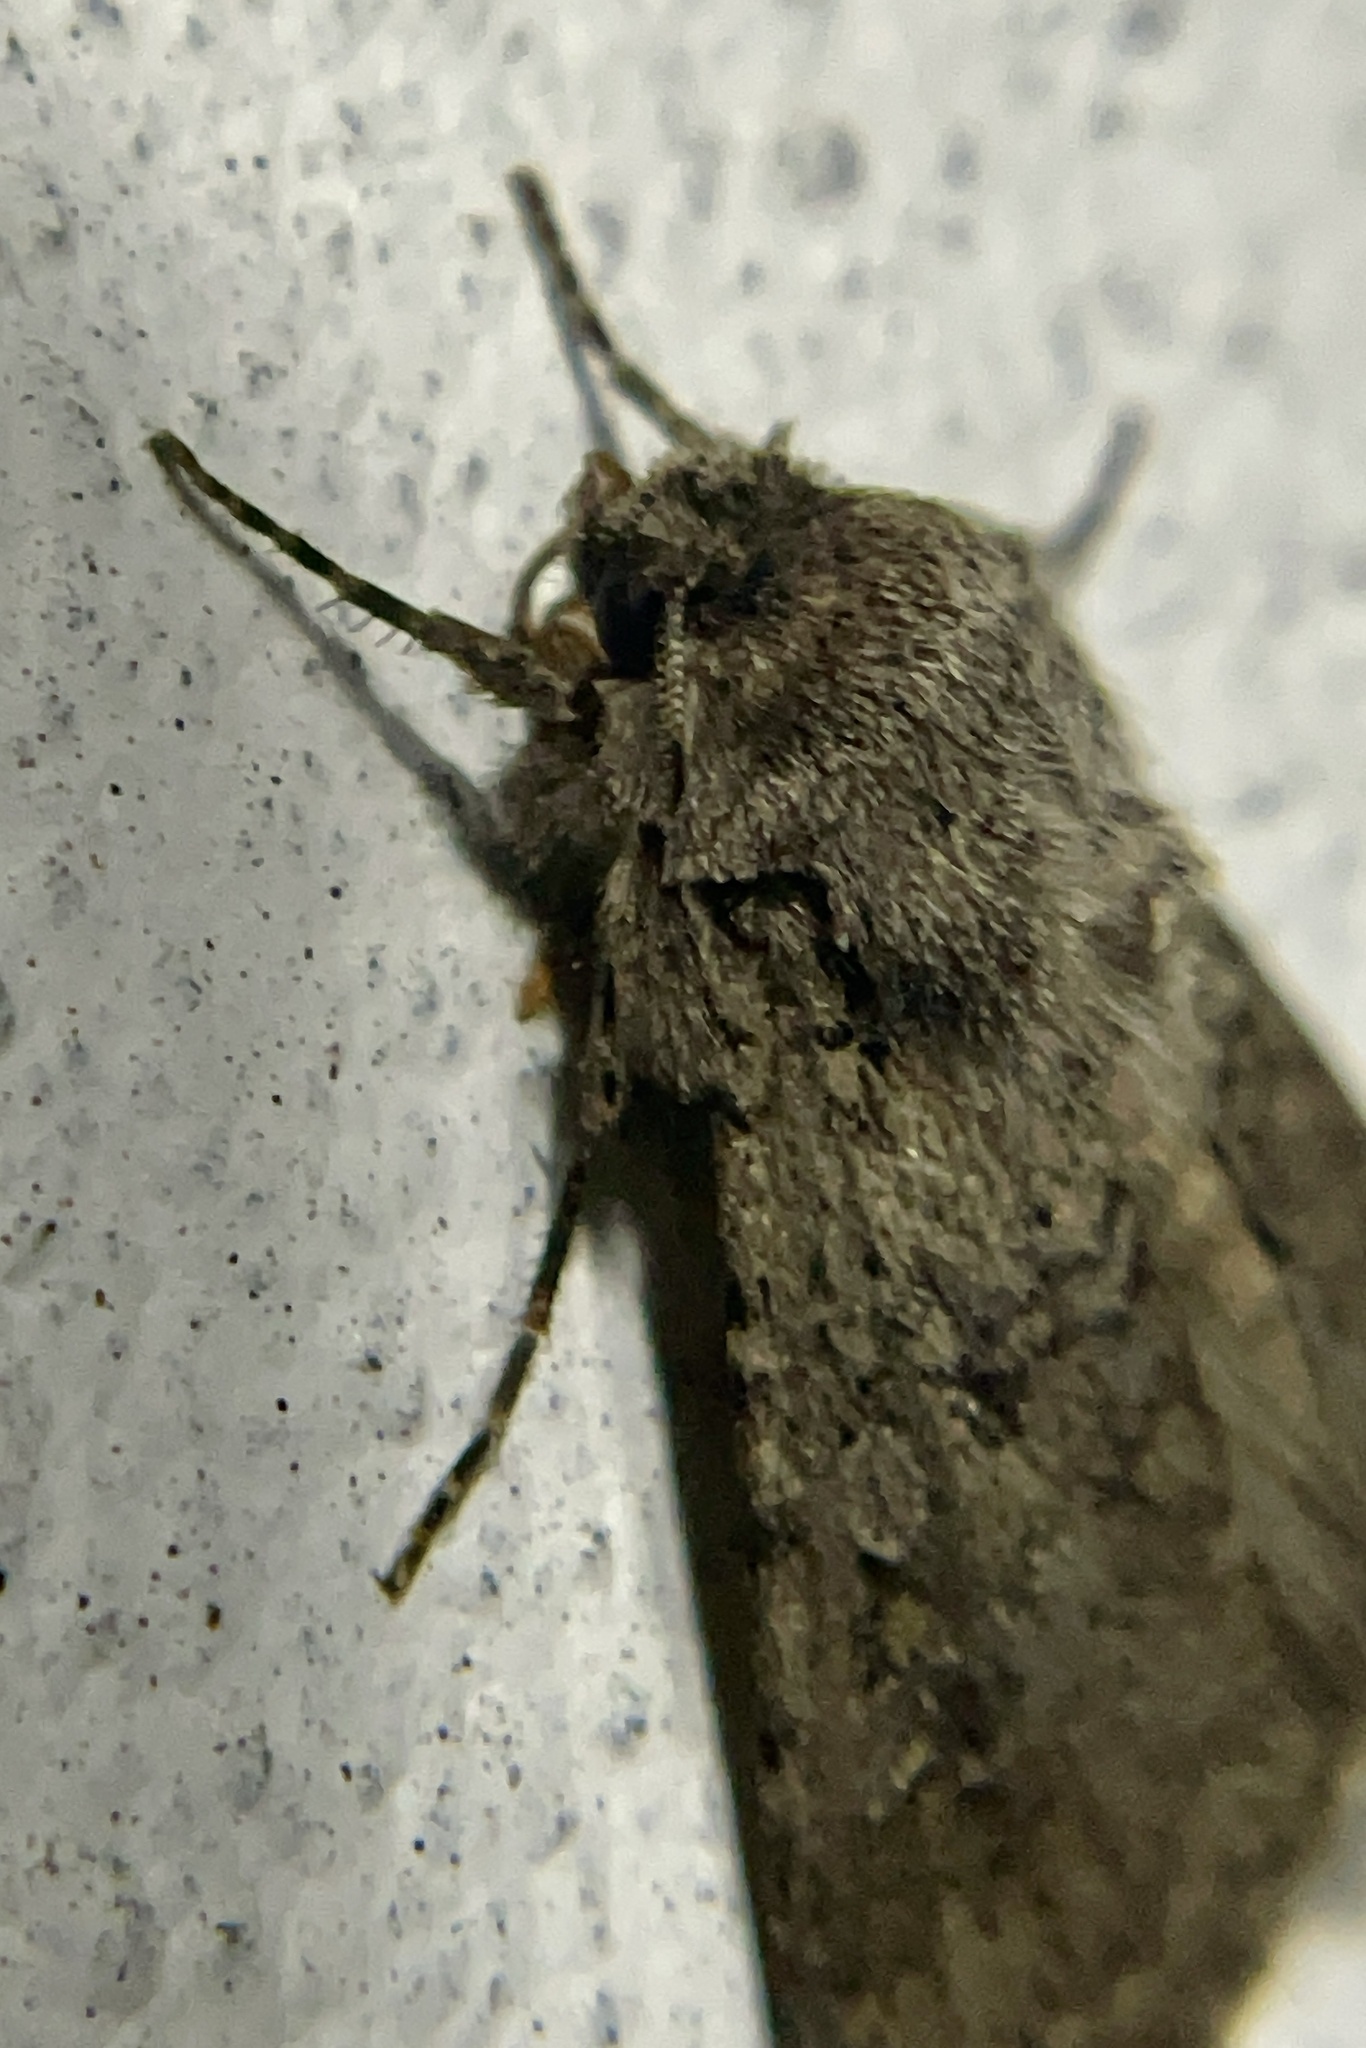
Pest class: cutworms